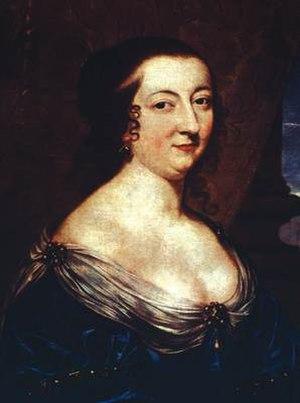
Portrait of Catherine de Vivonne. Huile sur toile, Maison ducale d’Uzès
Catherine Henriette d'Angennes de La Loupe est une courtisane française née en 1634, baptisée à La Loupe le 18 juin 1634, comtesse d'Olonne par son mariage avec Louis de La Trémoille le 1ᵉʳ mars 1652, morte à Paris le 13 juin 1714.
La marquise de Rambouillet, née Catherine de Vivonne à Rome en 1588 et décédée à Paris le 2 décembre 1665, est une femme d'exception qui tint au XVIIᵉ siècle le premier salon célèbre dans son hôtel de Rambouillet situé à Paris, rue Saint-Thomas-du-Louvre.